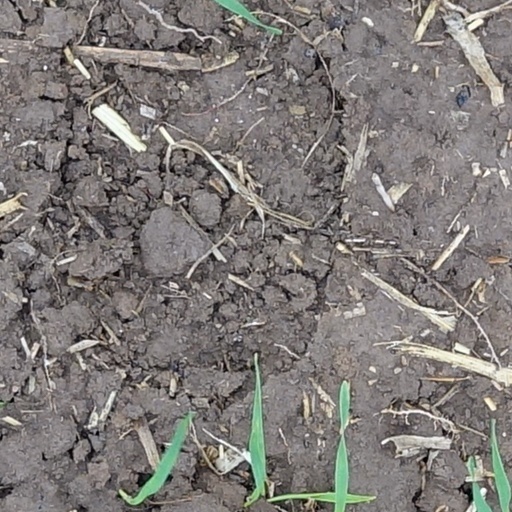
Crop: wheat